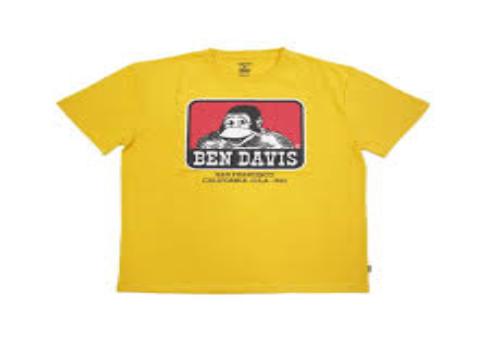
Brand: Ben Davis
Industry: Clothes